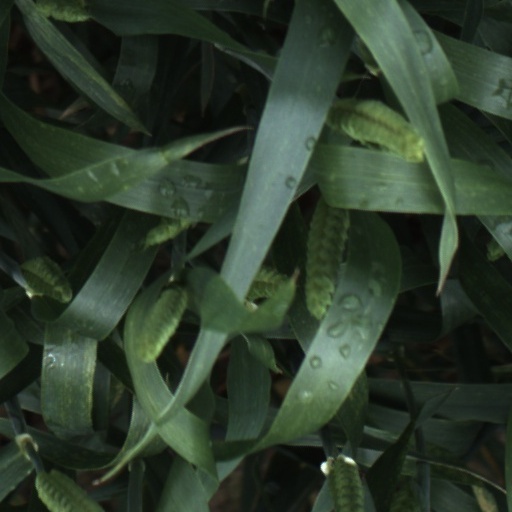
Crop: wheat